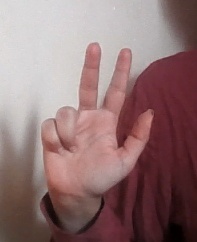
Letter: al